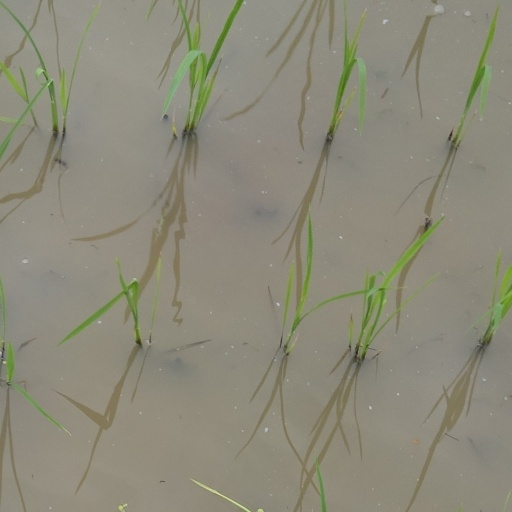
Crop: rice